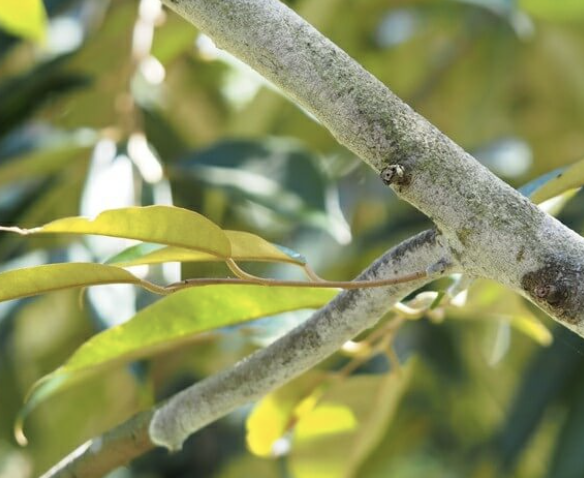
Label: pink_disease